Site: brandenburg
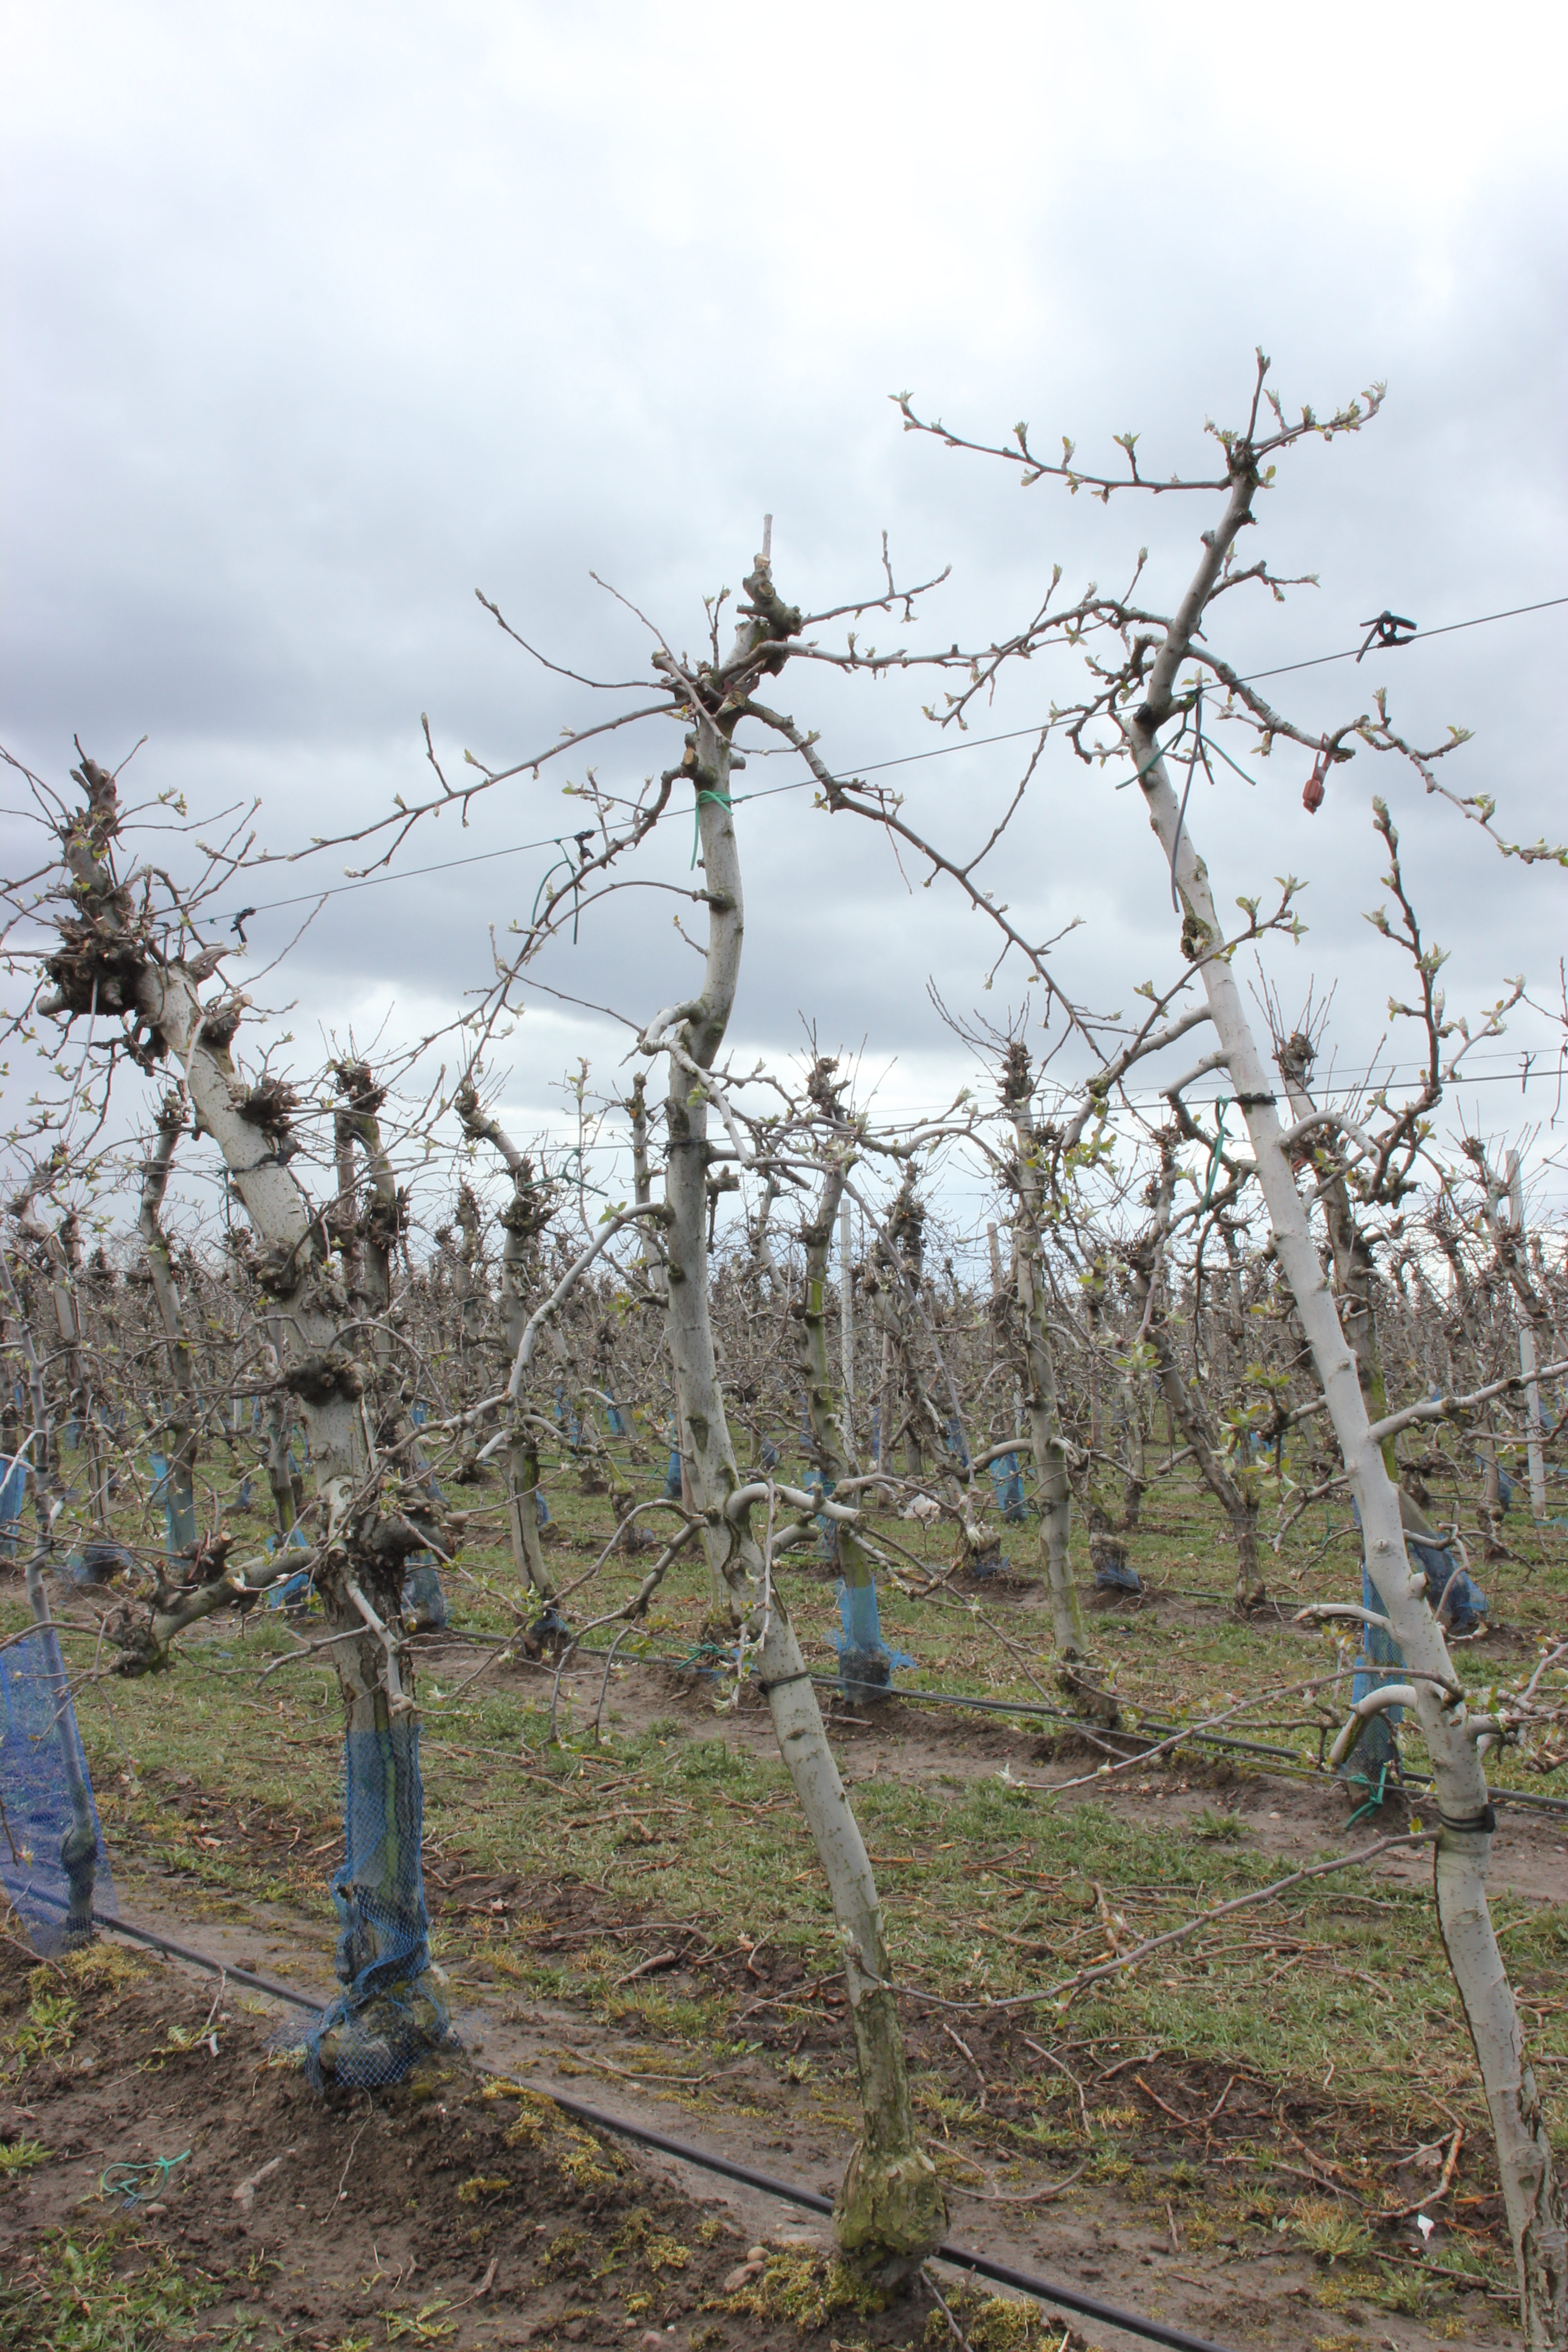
Growth stage (BBCH 55): Inflorescence emergence